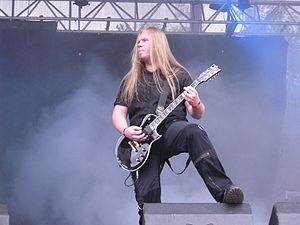
Morten Veland, né le 4 décembre 1977 est un chanteur, compositeur et guitariste norvégien. Il fonde Tristania et Sirenia, groupes de Metal gothique. Sirenia est créé à la suite de son départ de Tristania en 2001.